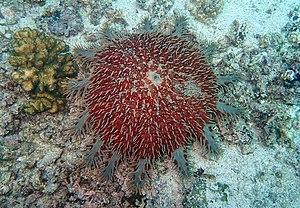
Acanthaster planci ellisi (forme locale parfois considérée comme une sous-espèce) observée dans le Golfe de Californie.
Les échinodermes forment un embranchement d'animaux marins benthiques présents à toutes les profondeurs océaniques, et dont les premières traces fossiles remontent au Cambrien.
Acanthaser ellisi est une espèce d'étoile de mer de la famille des Acanthasteridae.